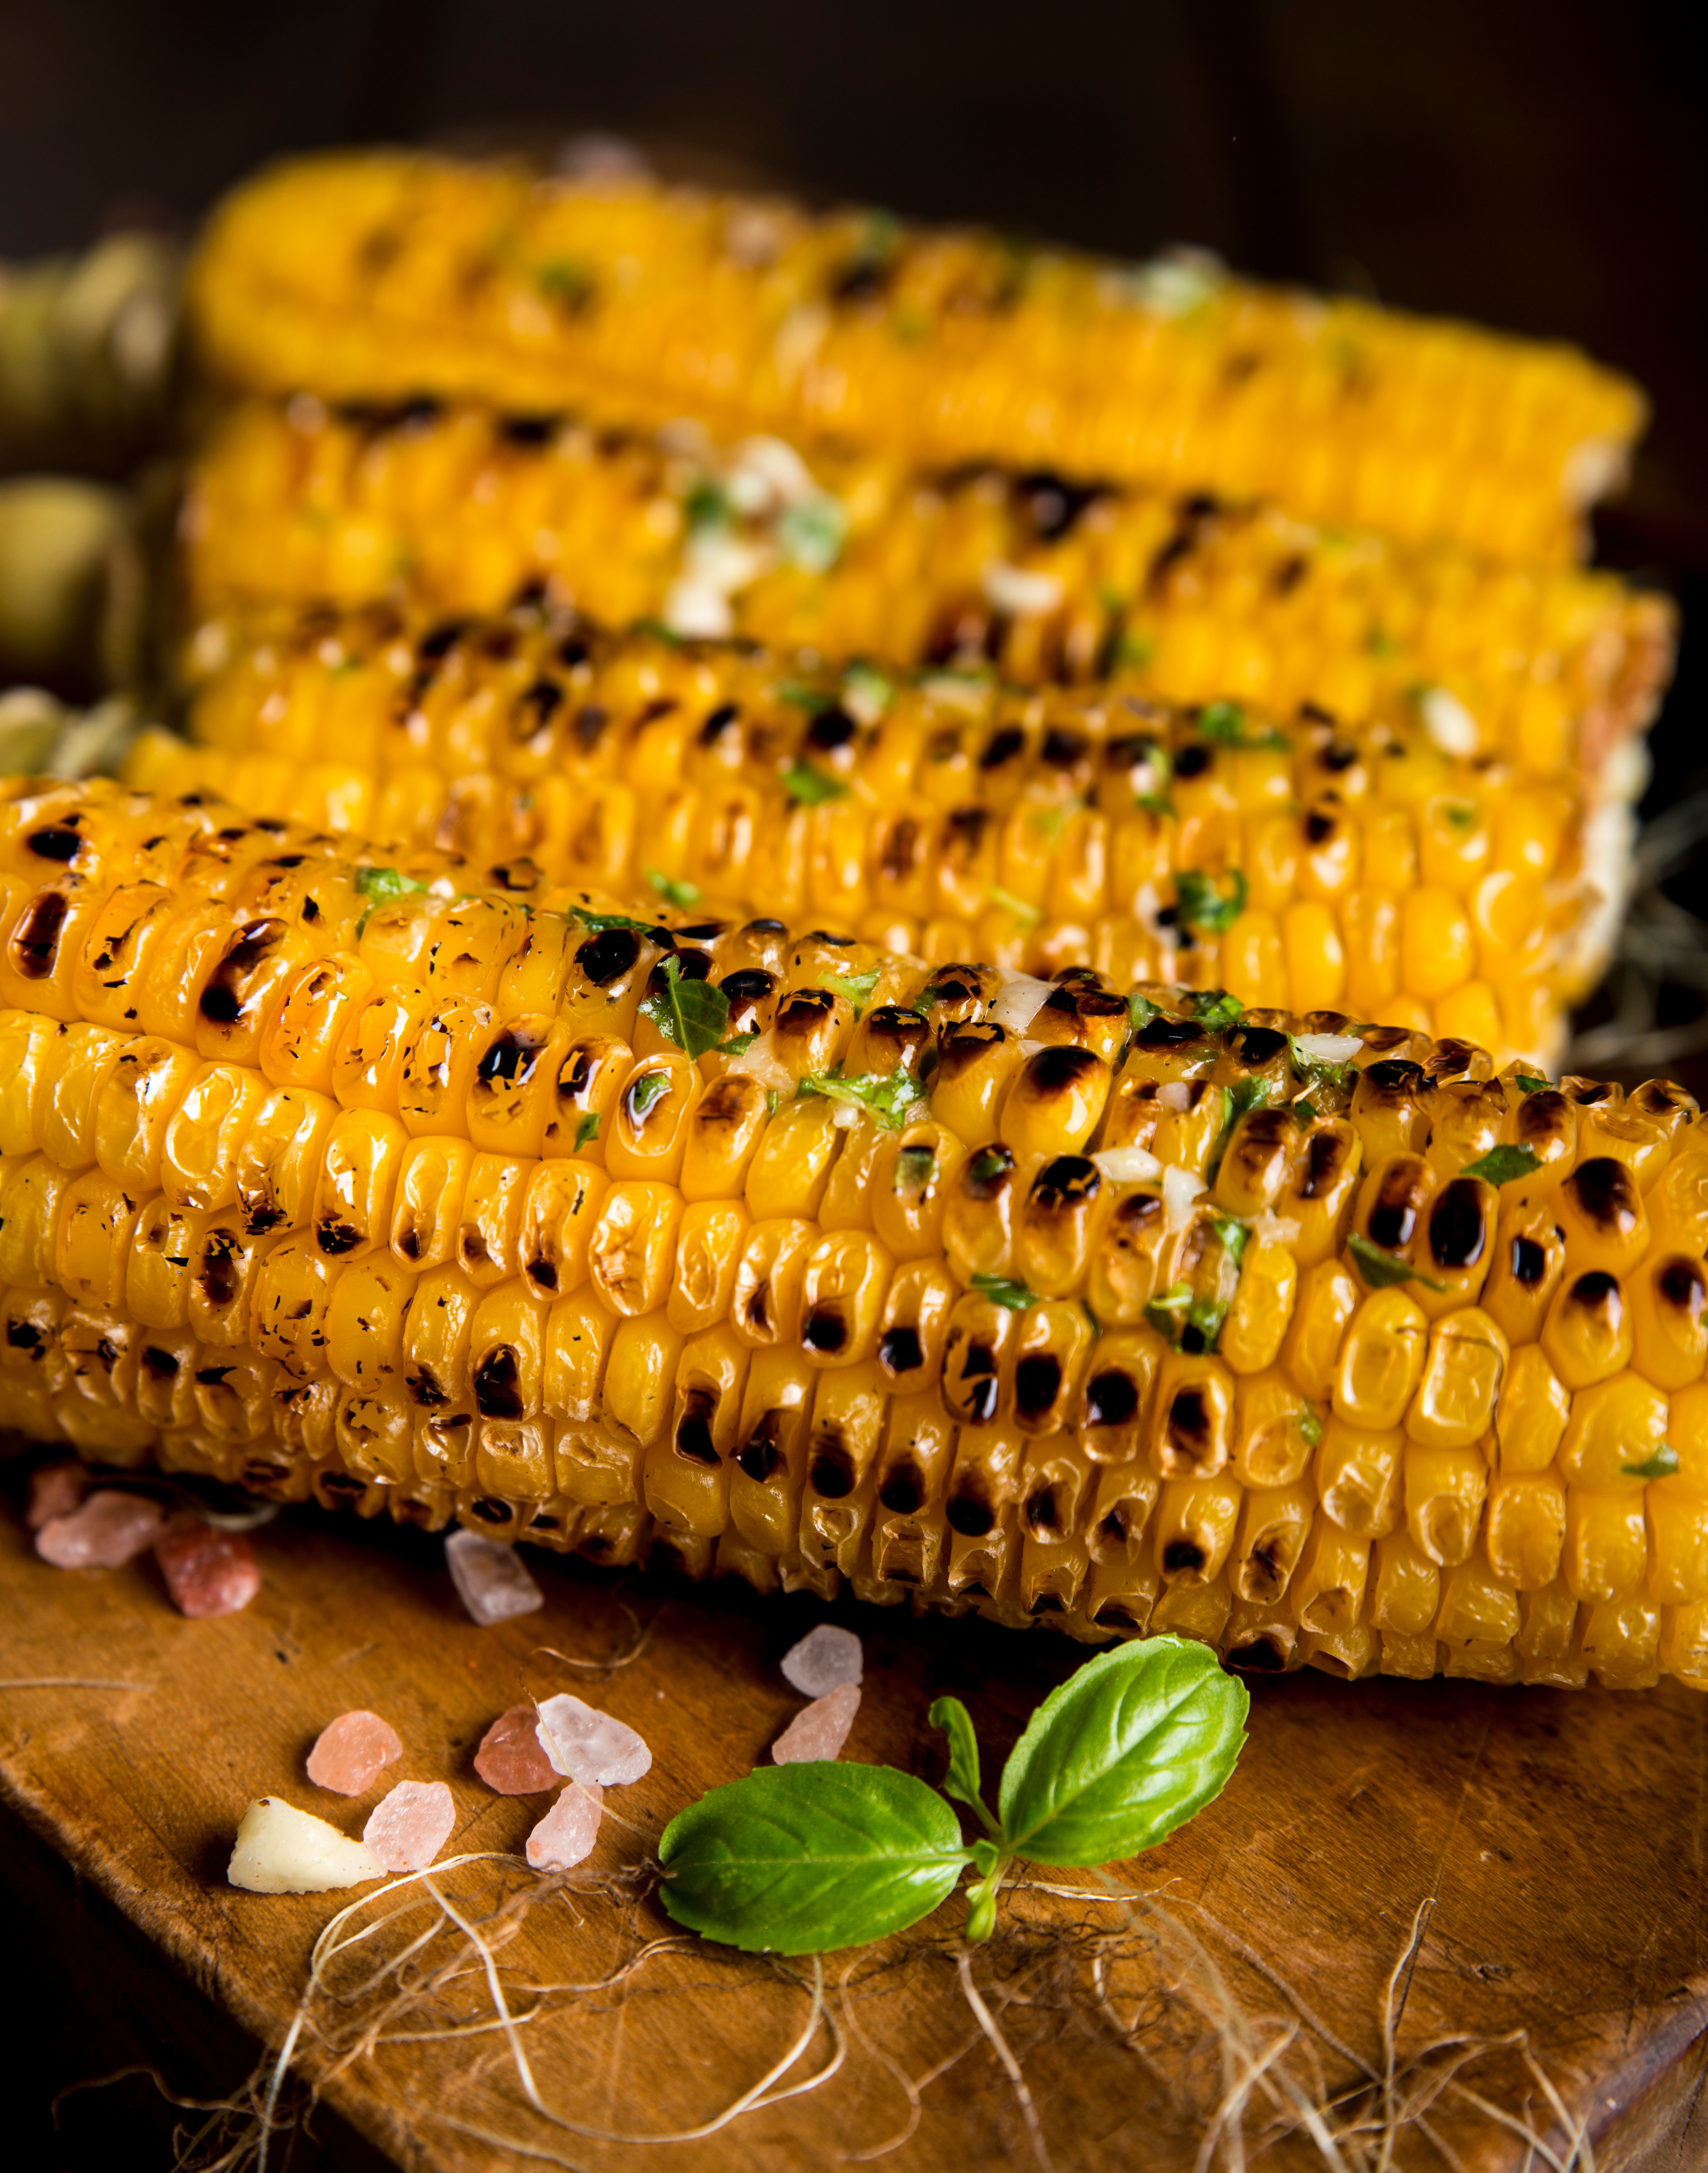
dish, food, produce, vegetable, crop, corn, yellow, cuisine, kernel, corn on the cob, snack food